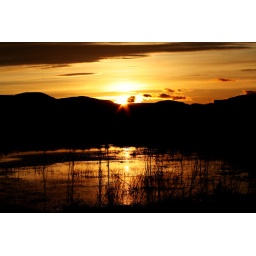
Dark side of the sunshine and golden water in an icecold pond